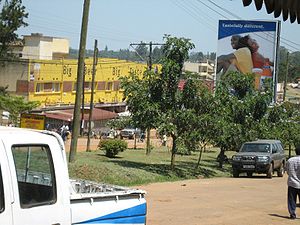
Fort Portal
Gade i Fort Portal
Fort Portal er en by i den vestlige del af Uganda, med et indbyggertal på cirka 42.000. Byen er hovedstad i Karabole-distriktet, og er opkaldt efter den tidligere britiske kommisær for Uganda, Sir Gerald Portal.